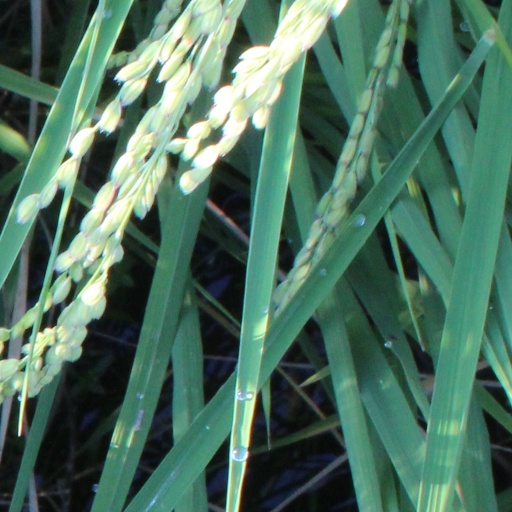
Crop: rice